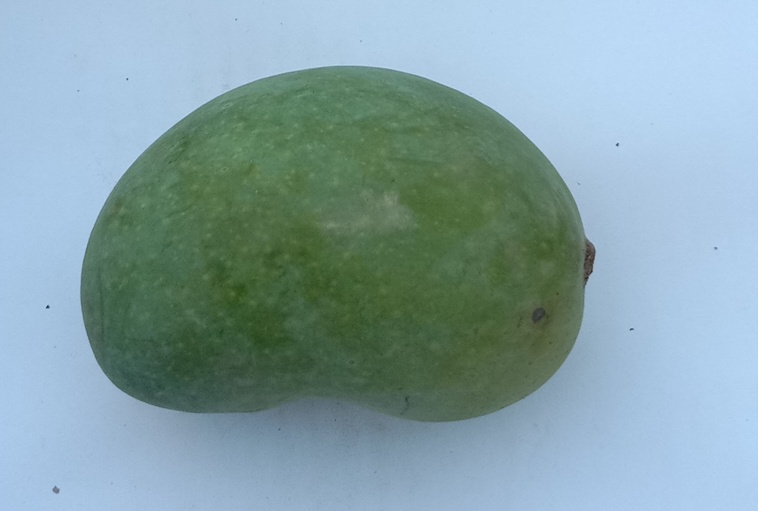
Mango variety: Chaunsa (Summer Bahisht)